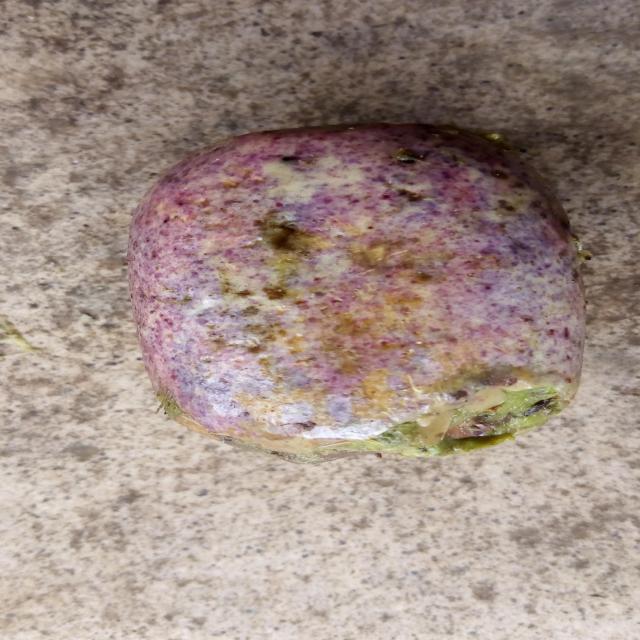
Plum grade: rotten